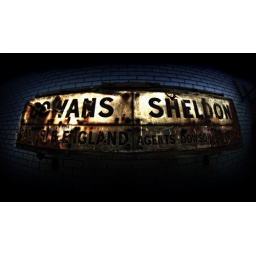
A sign on the wall at the marvellous aquarium at the Waterfront in Cape Town